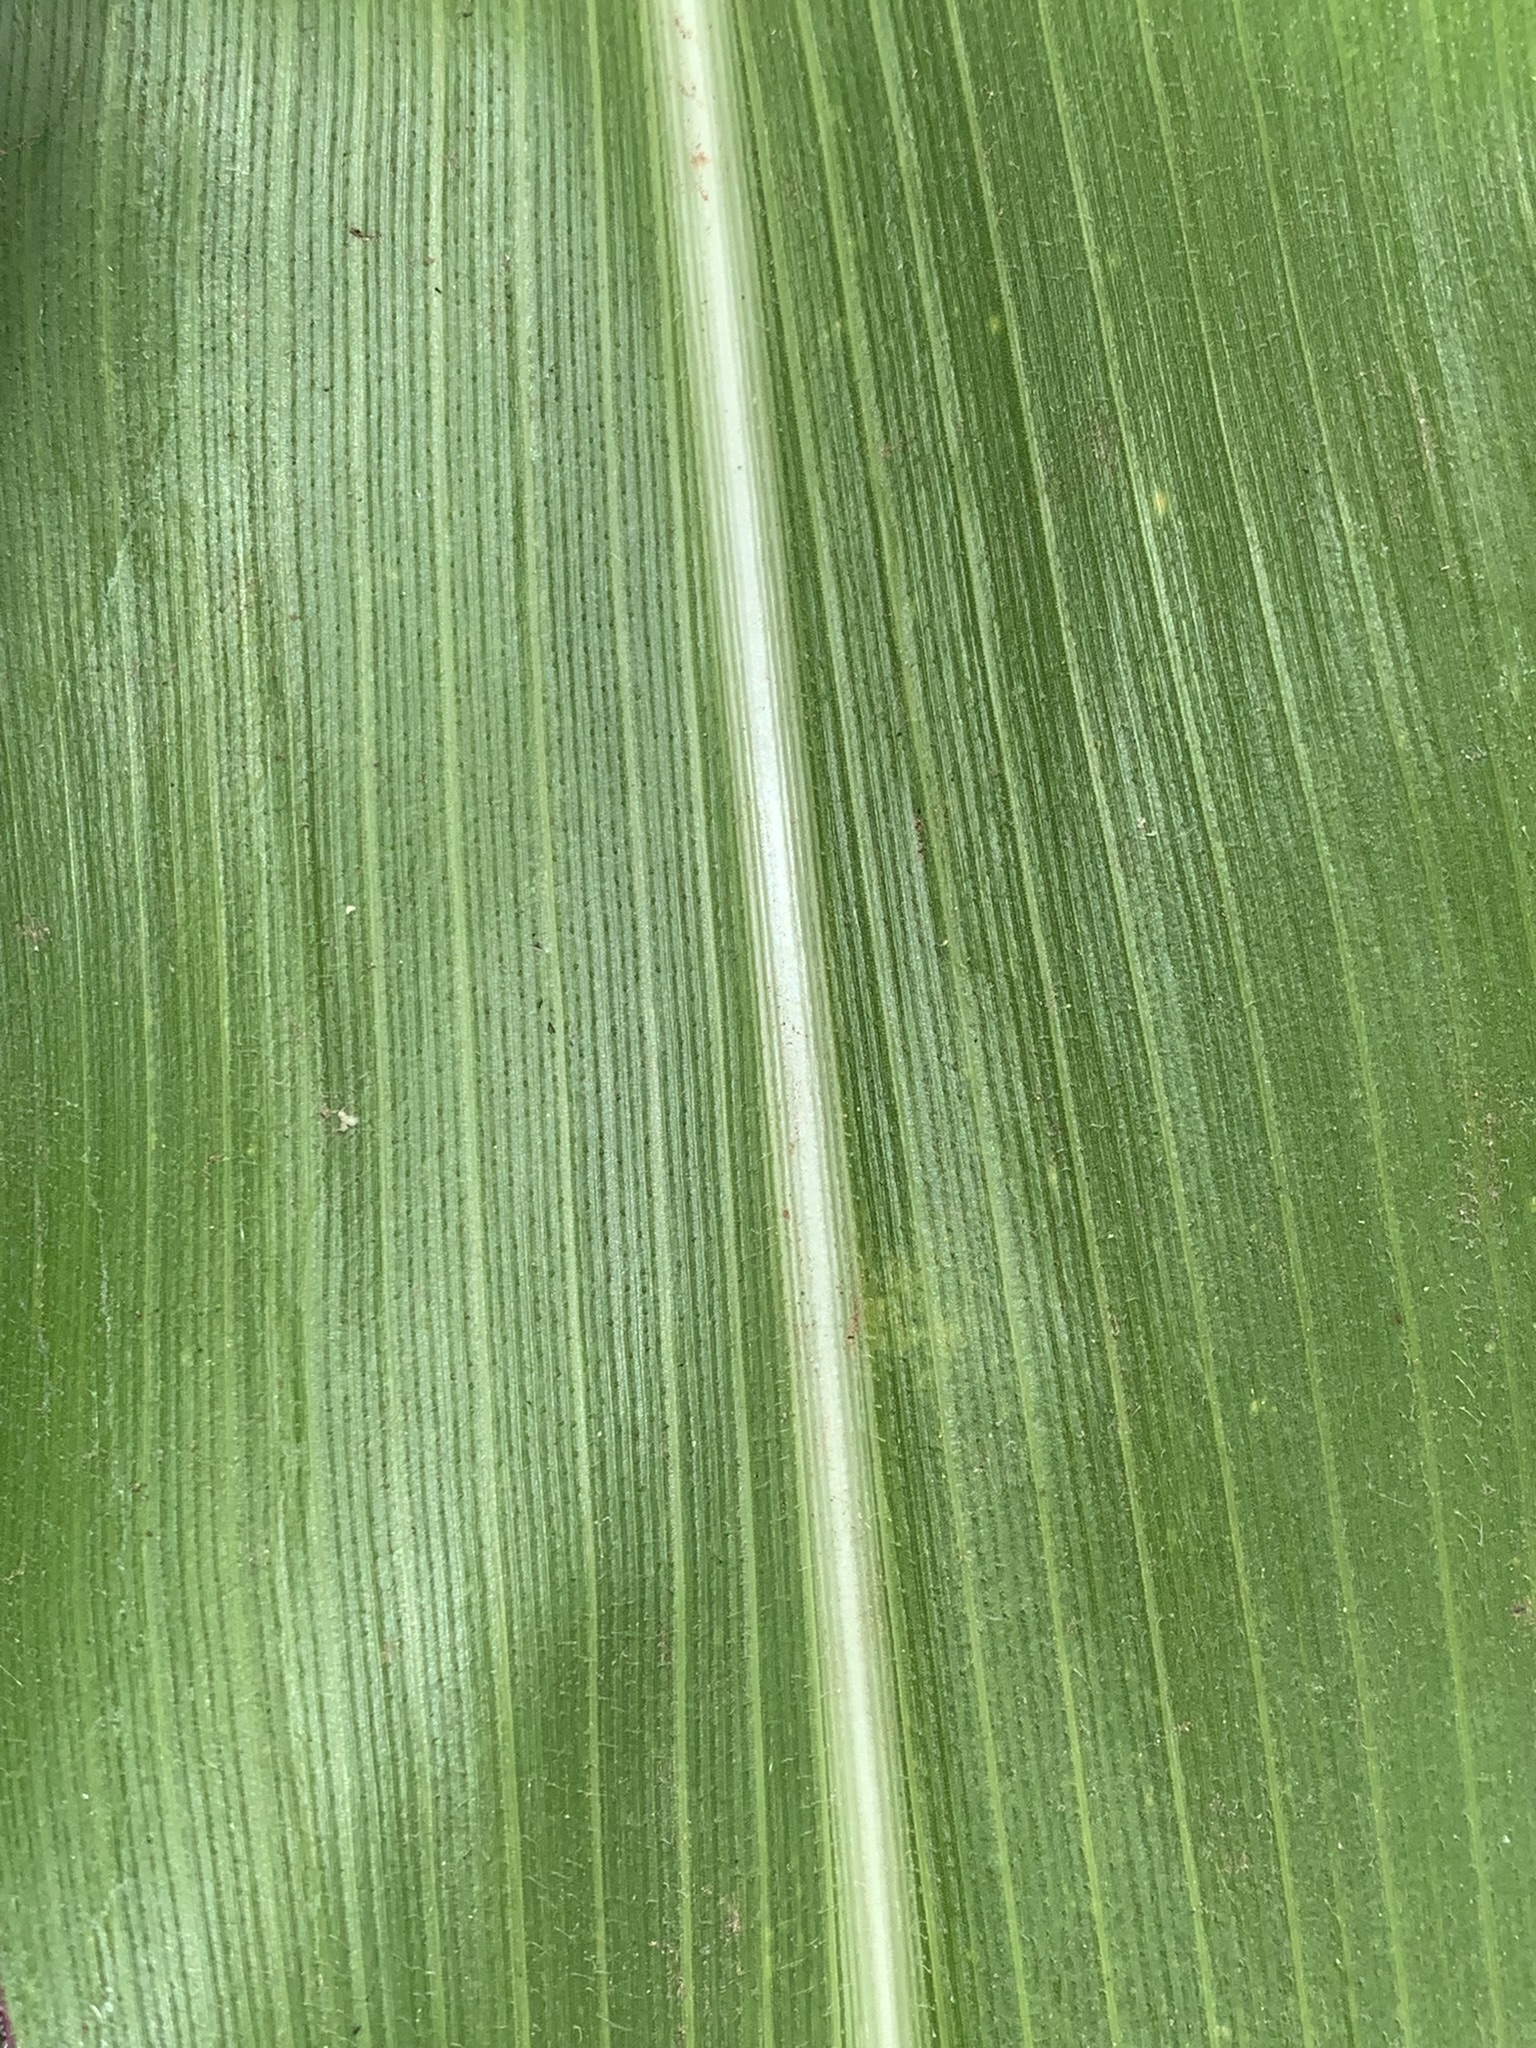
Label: Healthy